Wind speed

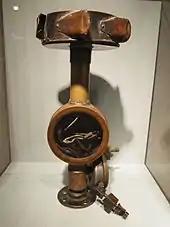
The original anemometer that measured The Big Wind in 1934 at Mount Washington Observatory

The fastest wind speed not related to tornadoes ever recorded was during the passage of Tropical Cyclone Olivia on 10 April 1996: an automatic weather station on Barrow Island, Australia, registered a maximum wind gust of The wind gust was evaluated by the WMO Evaluation Panel, who found that the anemometer was mechanically sound and that the gust was within statistical probability and ratified the measurement in 2010. The anemometer was mounted 10 m above ground level (and thus 64 m above sea level). During the cyclone, several extreme gusts of greater than were recorded, with a maximum 5-minute mean speed of ; the extreme gust factor was on the order of 2.27–2.75 times the mean wind speed. The pattern and scales of the gusts suggest that a mesovortex was embedded in the already-strong eyewall of the cyclone.